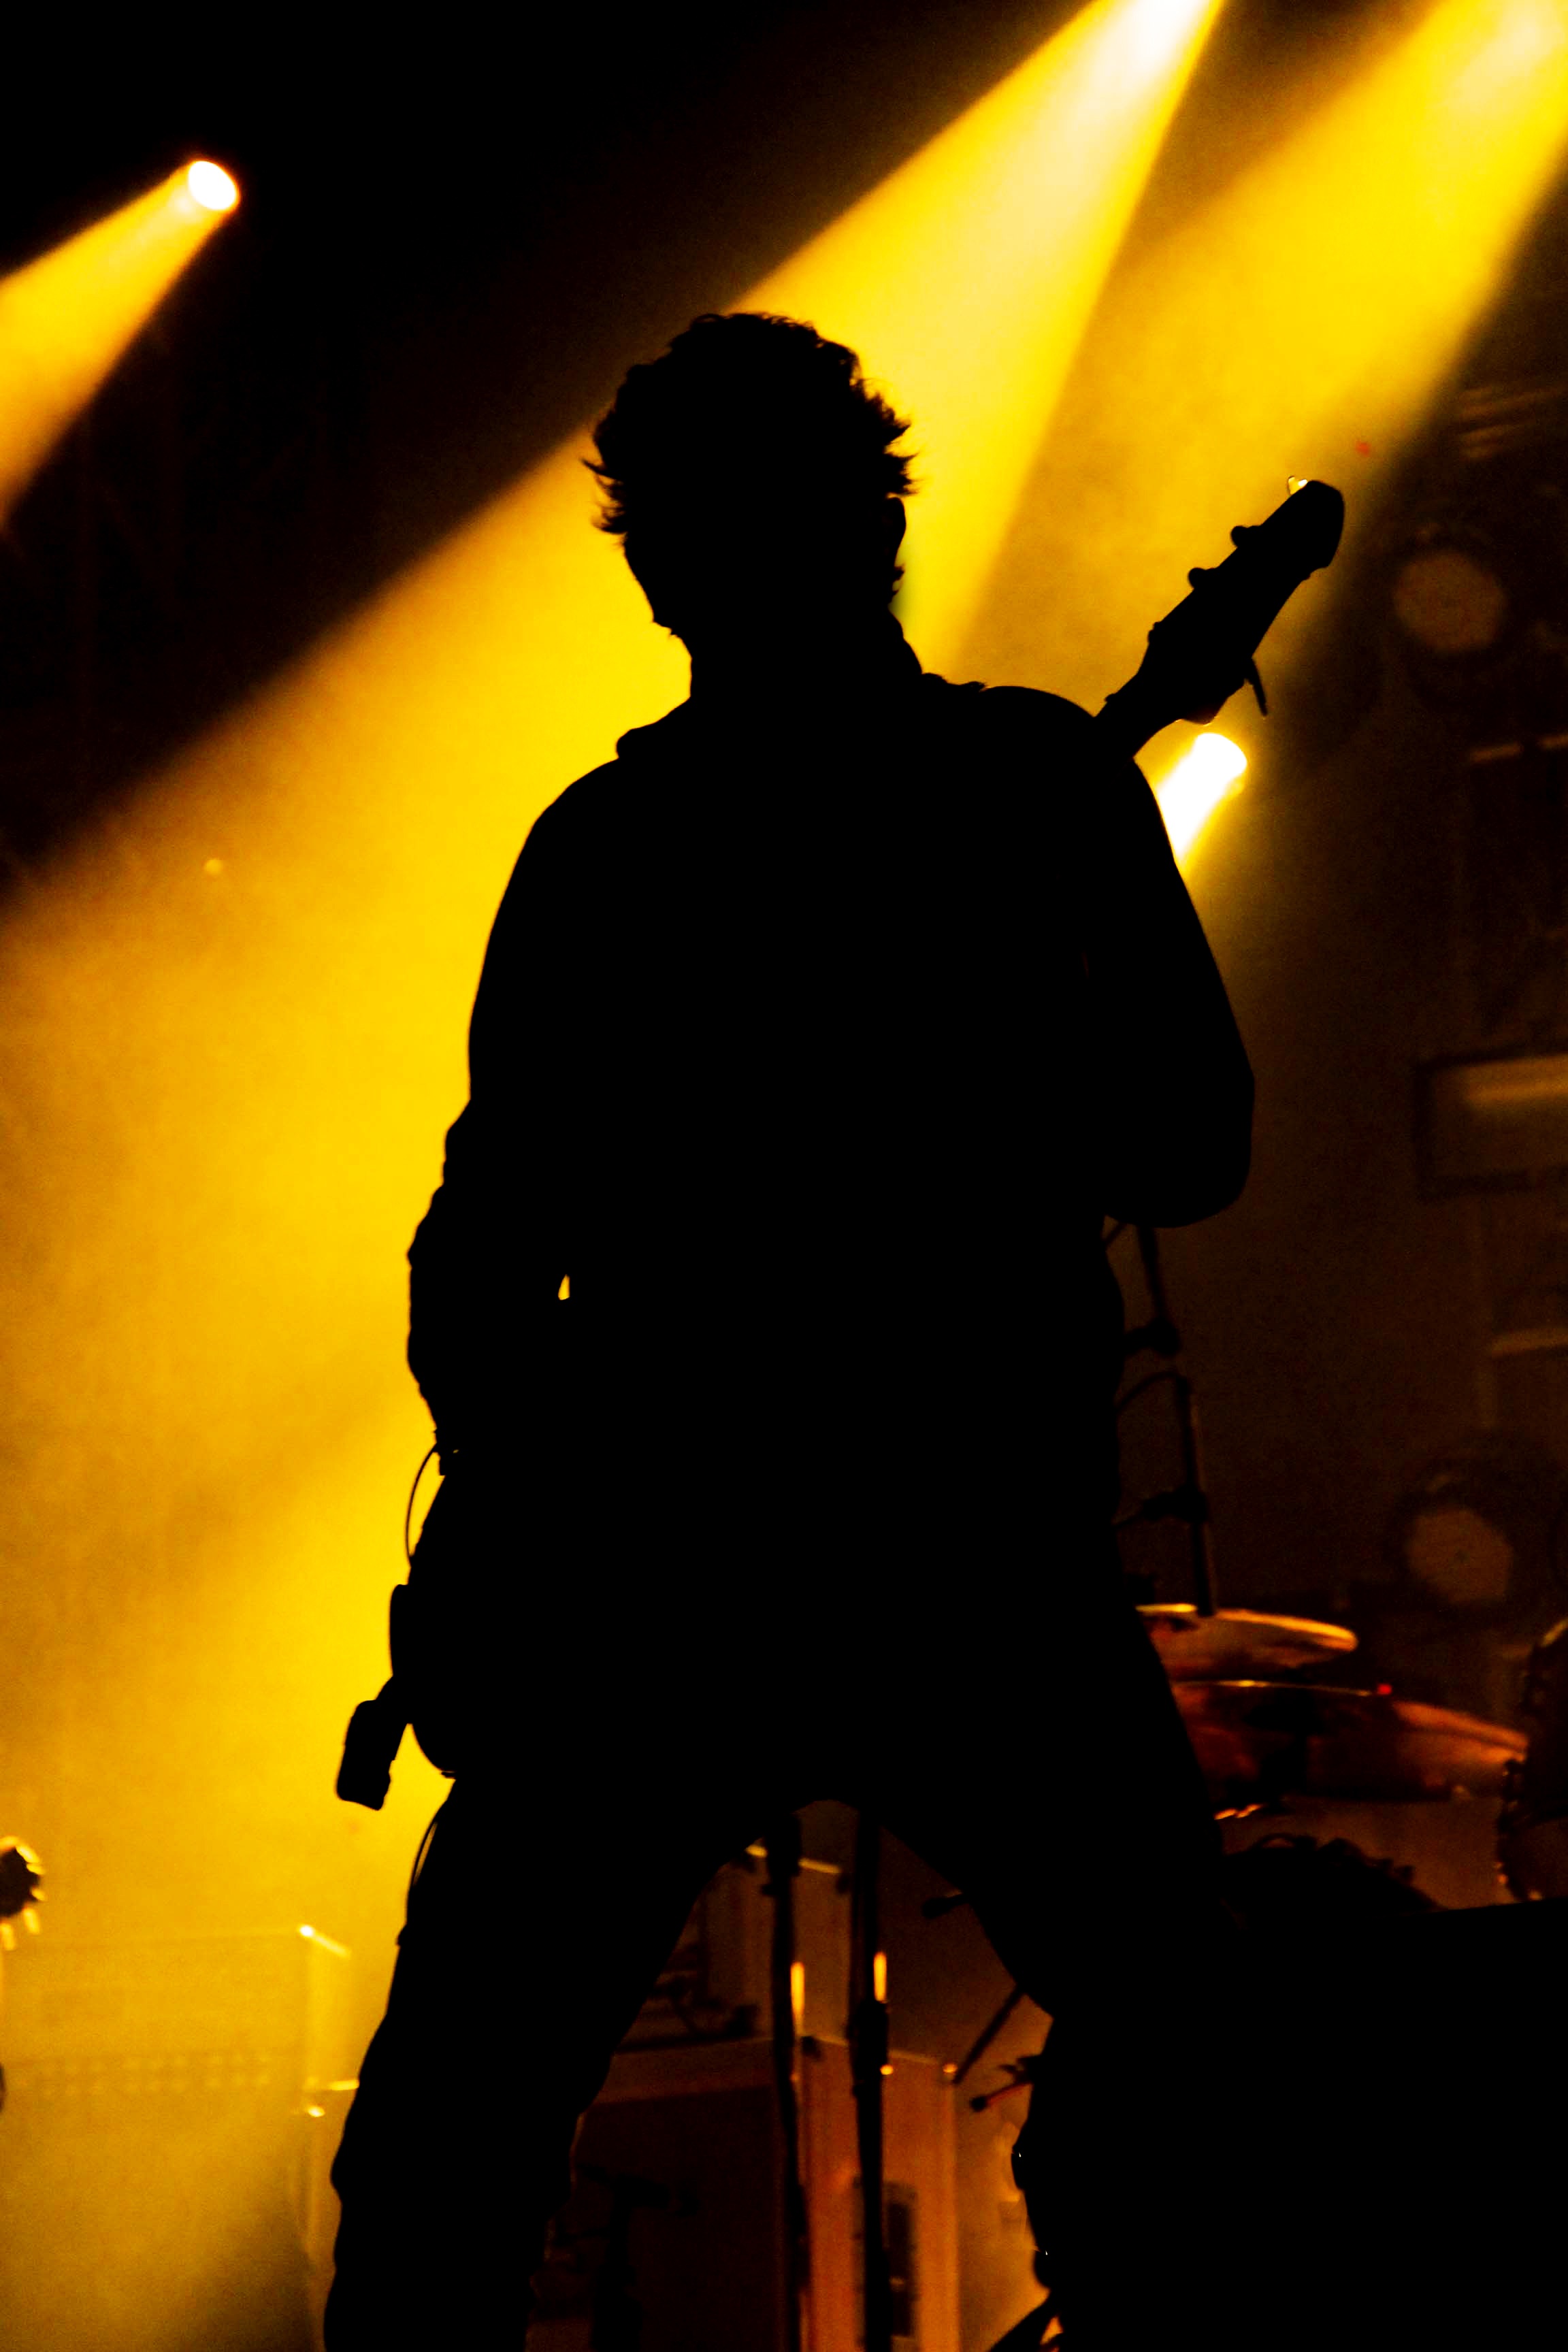
silhouette, light, night, darkness